Wuqiu Lighthouse

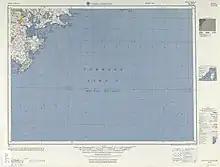
Wuqiu Lighthouse (labeled as 'Light' on Wu-ch'iu Hsü (Ockseu) ) (1953)

The lighthouse was constructed by the Netherlands in 1874 with engineer David Marr Henderson and deputy engineer John Ropinald to serve as navigation aid for ships sailing between Fuzhou and Xiamen. The lighthouse lost its top structure during World War II and was repaired afterwards to become a lower black lighthouse in 1947. However, the lighthouse became inactive in 1951 as part of military strategy due to the tension with People's Liberation Army. In 1960-1975, works were made to improve the lighthouse, such as concreting the wall, increasing its height, adding house inside the wall and creating a connecting tunnel. In 2001, the lighthouse was officially closed after it was placed under the jurisdiction of the Republic of China Armed Forces. On 23 July 2017, the Maritime and Port Bureau signed an agreement with the armed forces to take over the lighthouse. Currently, the Wuqiu Township government is trying to register the lighthouse to be a national historic site.